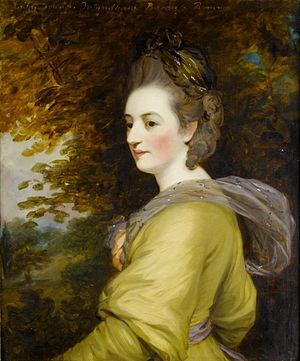
Charles Marsham, 1ᵉʳ comte de Romney, connu sous le nom de Lord Romney entre 1793 et 1801, était un homme politique britannique qui siégea à la Chambre des communes de 1768 à 1790 et qui hérita de sa pairie en 1793 et fut créé comte de Romney en 1801.